Black Sea

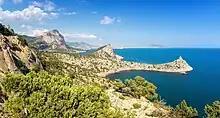
Kapchik Cape in Crimea

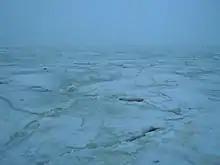
Ice on the Gulf of Odesa

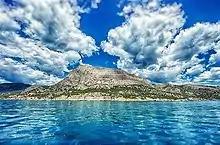
The bay of Sudak, Crimea

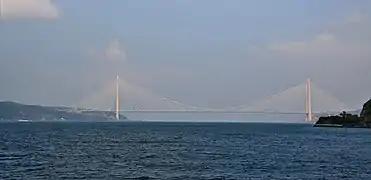
The Yavuz Sultan Selim Bridge in Istanbul, Turkey, crosses the Bosporus strait near its entrance to the Black Sea. Connecting Europe and Asia, it is one of the tallest suspension bridges in the world.

Current names of the sea are usually equivalents of the English name "Black Sea", including these given in the countries bordering the sea: